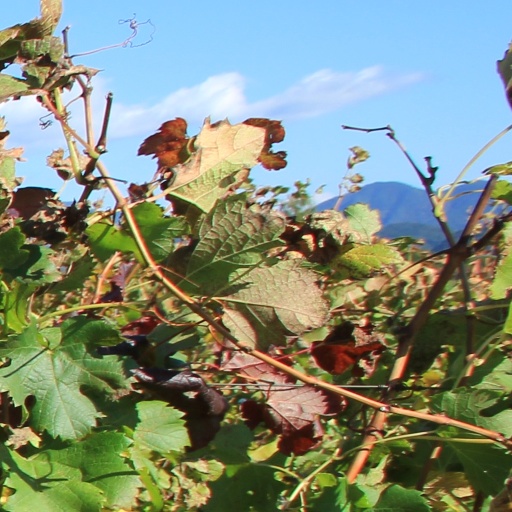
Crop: grape